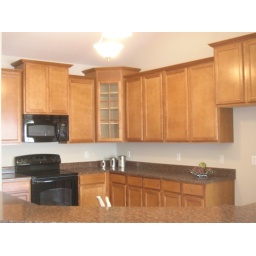
The upgraded, staggered kitchen cabinets host a glass mullion door in the corner.